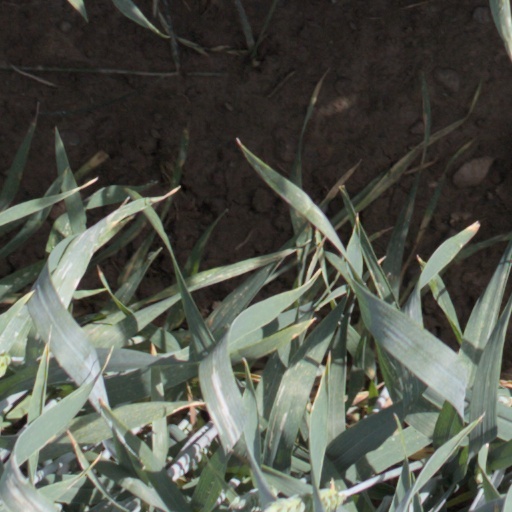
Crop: wheat